Family Katta

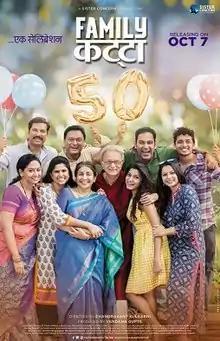

Family Katta is a 2016 Indian Marathi-language comedy drama film directed by Chandrakant Kulkarni and produced by Vandana Gupte under the production banner of Sister Concern Entertainment. The film was released on 7 October 2016 and stars an ensemble cast of Dilip Prabhavalkar, Vandana Gupte, Alok Rajwade, Gauri Nalawade, Kiran Karmarkar, Prateeksha Lonkar, Sachin Deshpande, Sulekha Talwalkar, Sanjay Khapre, Sai Tamhankar and Aadesh Shrivastava.